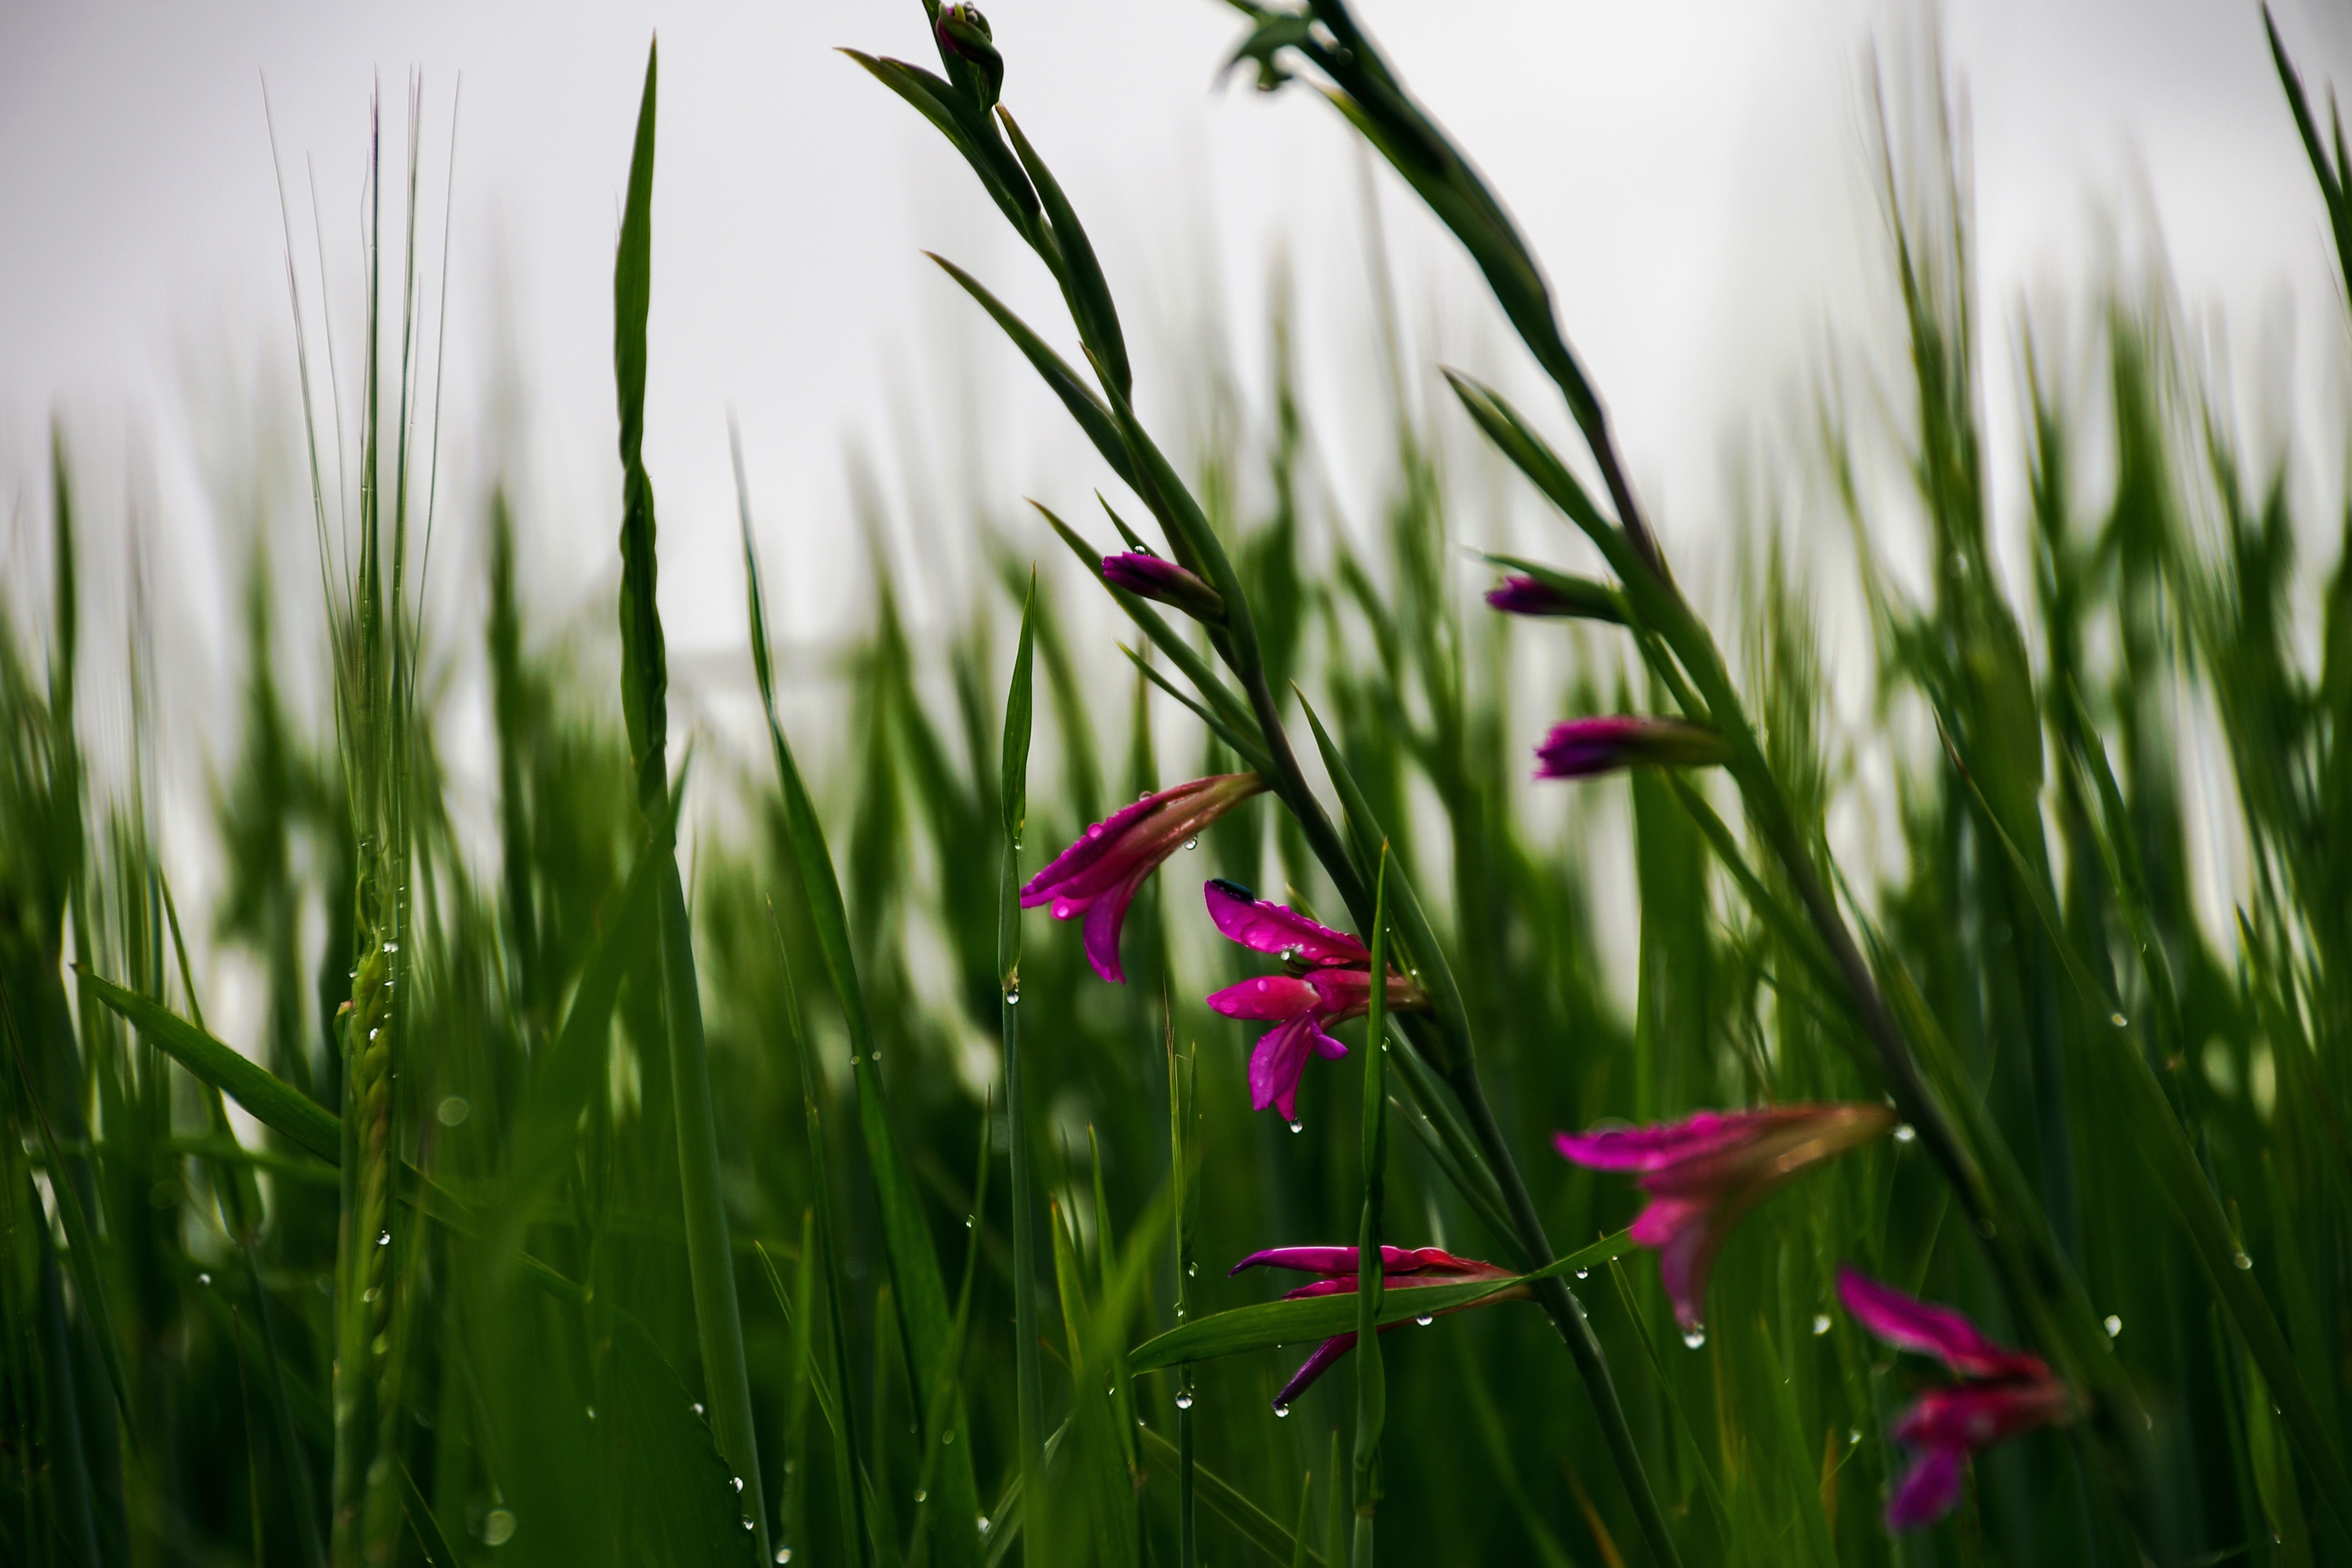
grass, plant, field, lawn, meadow, wheat, prairie, rain, leaf, flower, spring, green, botany, flora, plants, grassland, green color, spring flowers, campaign, macro photography, flowering plant, wild gladioli, gladiolus italicus, color fuchsia, grass family, plant stem, land plant